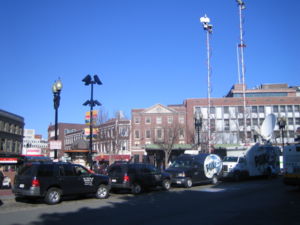
Cambridge (Massachusetts)
Harvard Square, Cambridge
Cambridge er en by med 107.289 indbyggere i Boston-området i den amerikanske delstat Massachusetts. Byen ligger vest for Charles River og har sit eget byråd og borgmester.